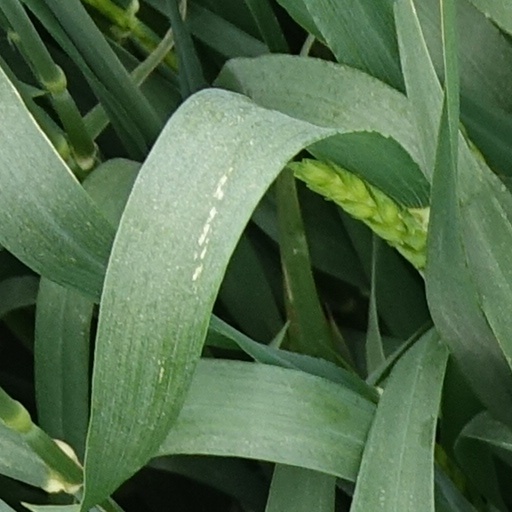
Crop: wheat